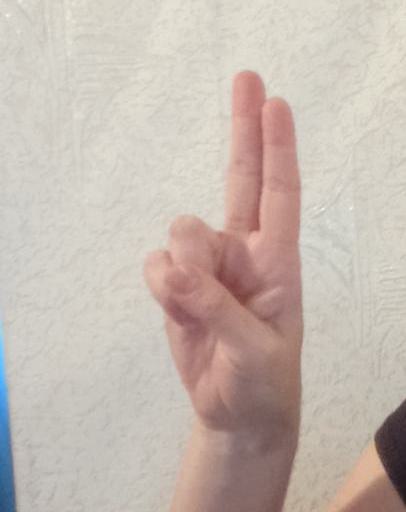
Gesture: two_up